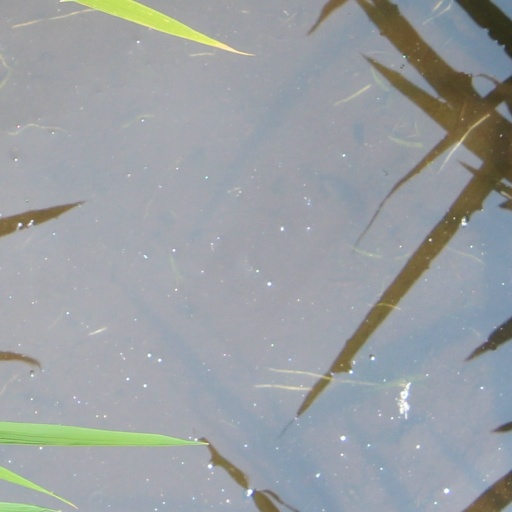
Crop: rice